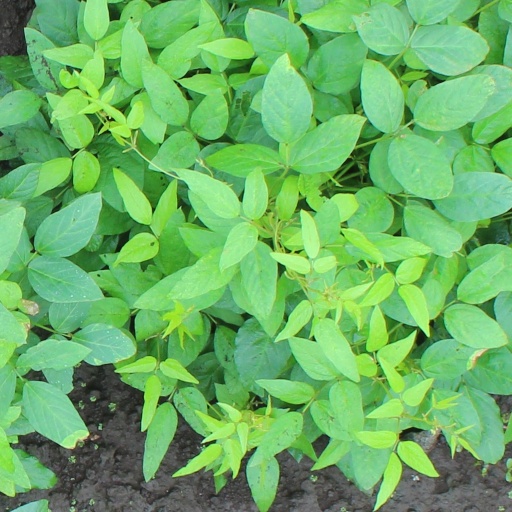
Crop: soybean